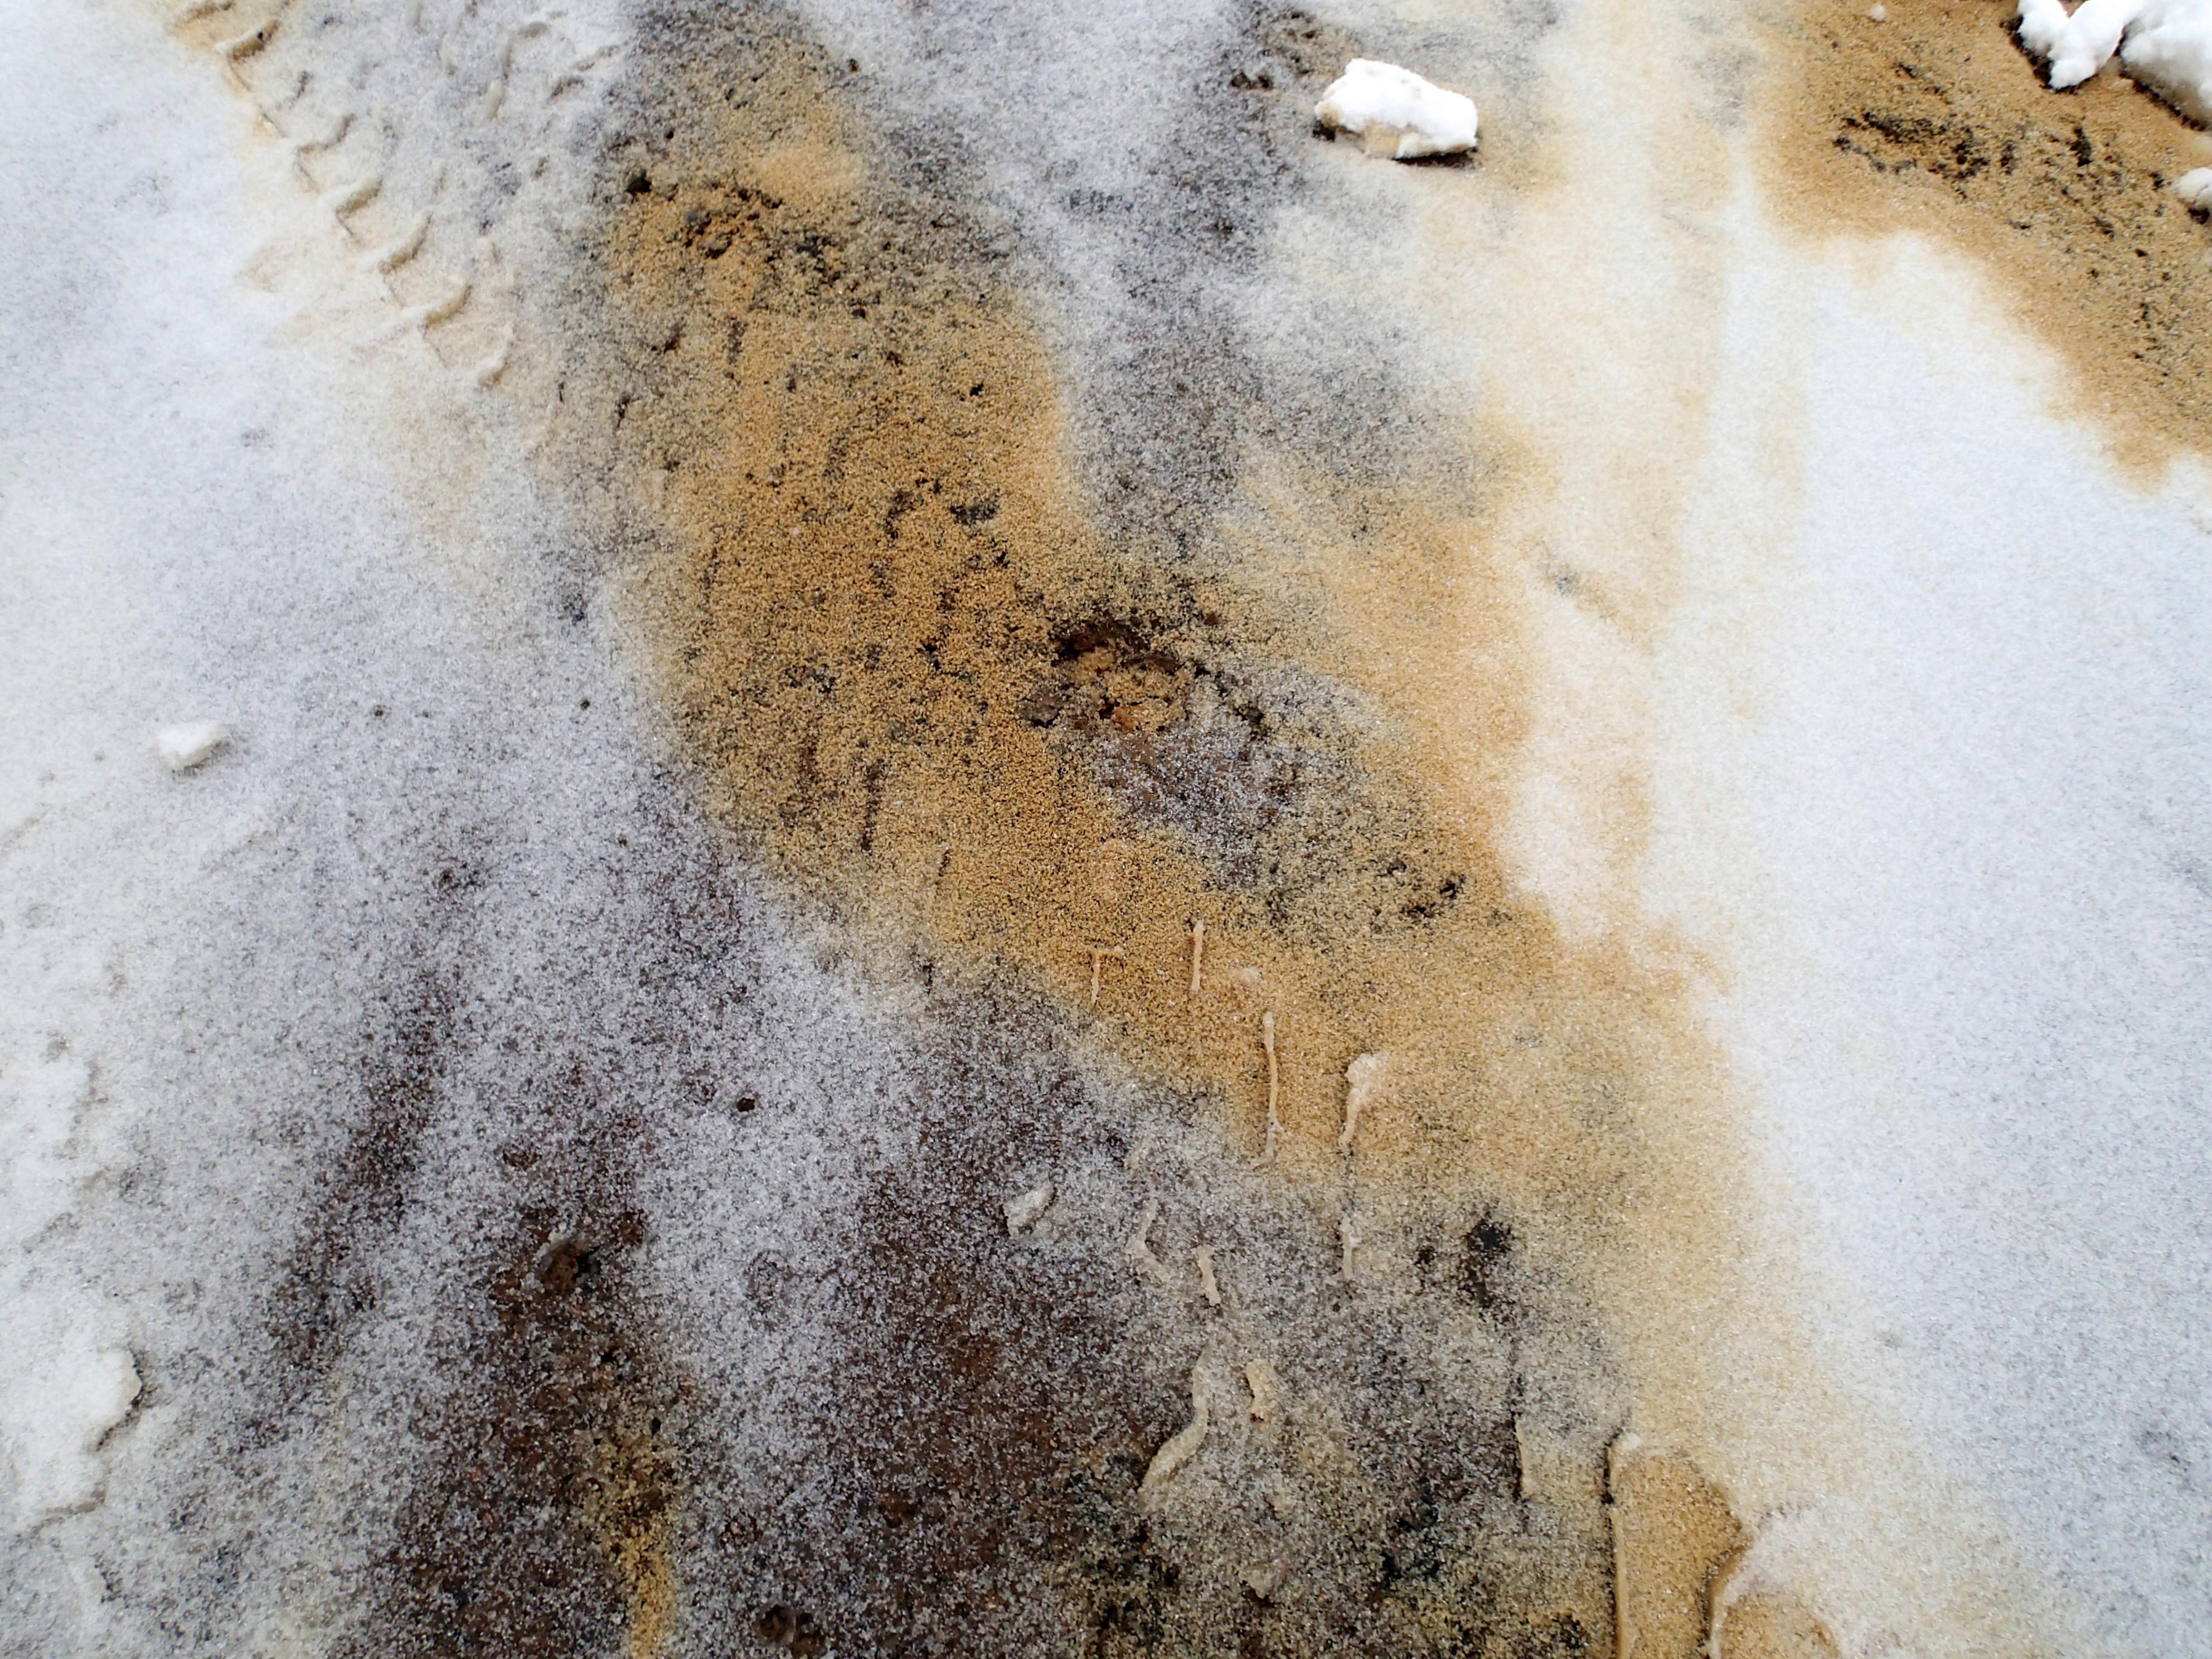
sand, rock, snow, texture, wall, soil, material, close up, geology